Emily Maglio

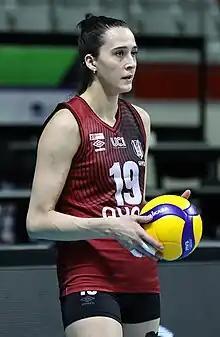

Emily Maglio (born 13 November 1996 Cranbrook) is a Canadian female volleyball player.